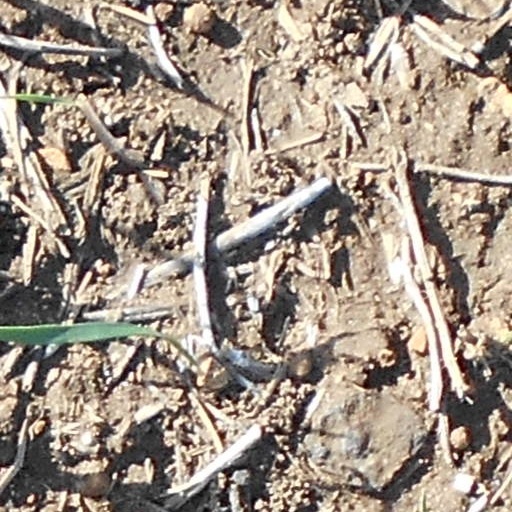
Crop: wheat